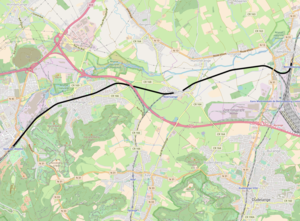
La ligne 6a Bettembourg - Esch-sur-Alzette est une ligne de chemin de fer de 9,55 km reliant Bettembourg à Esch-sur-Alzette.